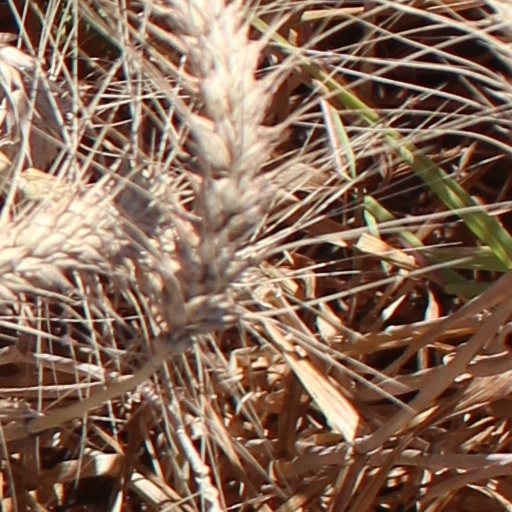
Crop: wheat